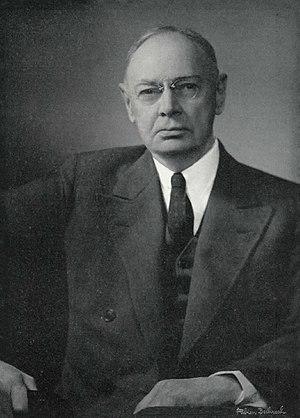
"William Robinson ""W.R. Brown"" était un dirigeant d'entreprise américain de la Brown Company de Berlin, dans le New Hampshire.